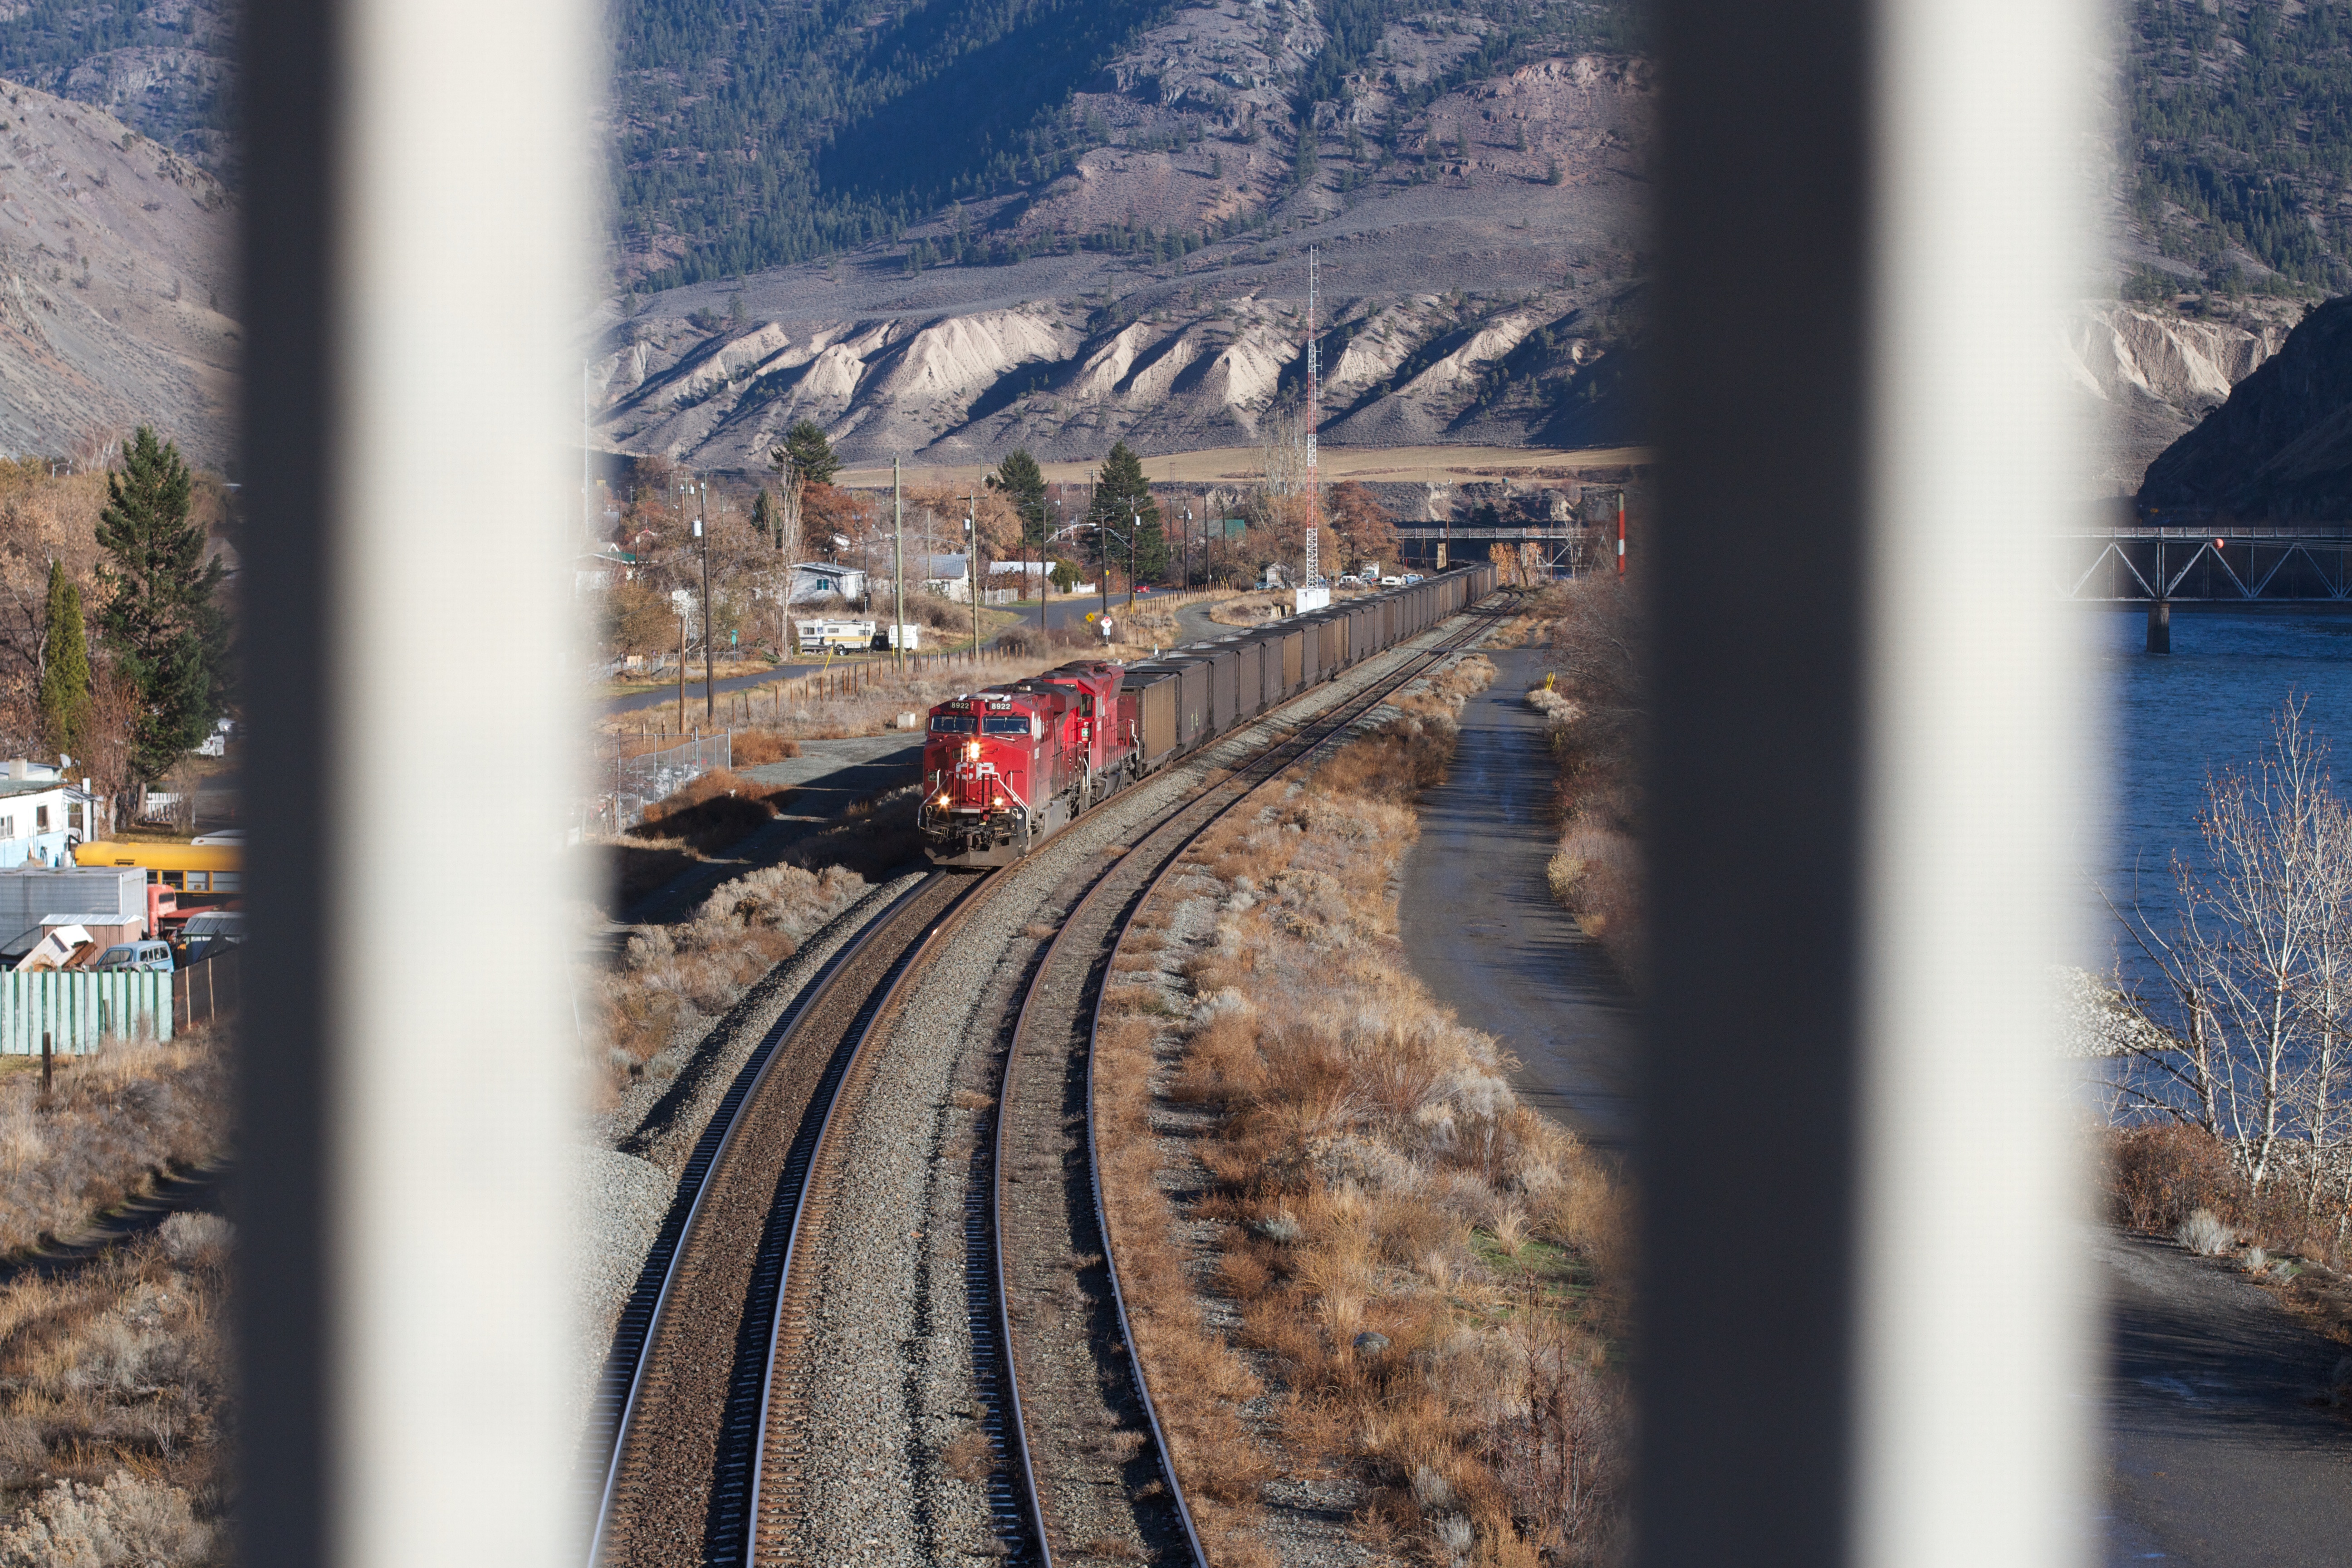
winter, track, train, transport, vehicle, lane, rail transport, rolling stock